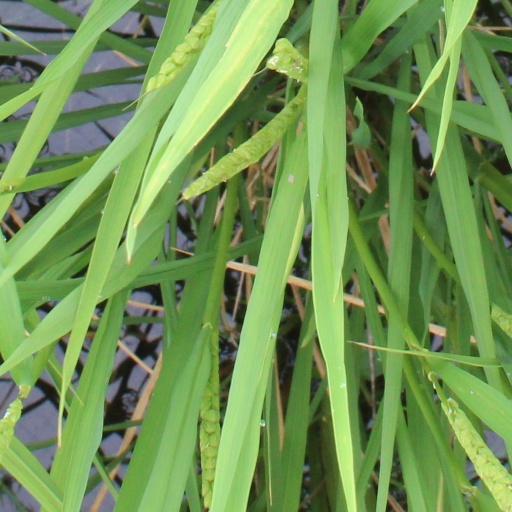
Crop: rice